Hussein bin Ali, King of Hejaz

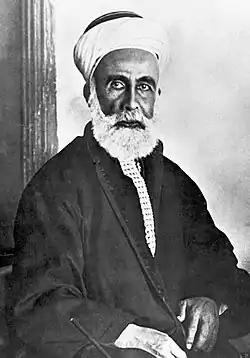
King Hussein in 1917

Hussein bin Ali al-Hashimi (1 May 18544 June 1931) was an Arab leader from the Banu Qatadah branch of the Banu Hashim clan who was the Sharif and Emir of Mecca from 1908 and, after proclaiming the Great Arab Revolt against the Ottoman Empire, King of the Hejaz, even if he refused this title, from 1916 to 1924. He proclaimed himself Caliph after the abolition of the Ottoman Caliphate in 1924 and stayed in power until 1925 when Hejaz was invaded by the Saudis. His Caliphate was opposed by the British and French empires, the Zionists and the Wahhabis alike. However, he received support from a large part of the Muslim population of that time and from Mehmed VI. He is usually considered as the father of modern pan-Arabism.